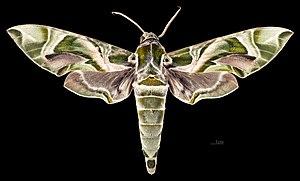
Le Sphinx du laurier-rose est une espèce de lépidoptères appartenant à la famille des Sphingidae, à la sous-famille des Macroglossinae, à la tribu des Macroglossini et au genre Daphnis. C'est un papillon migrateur de l'Afrique vers l'Europe.